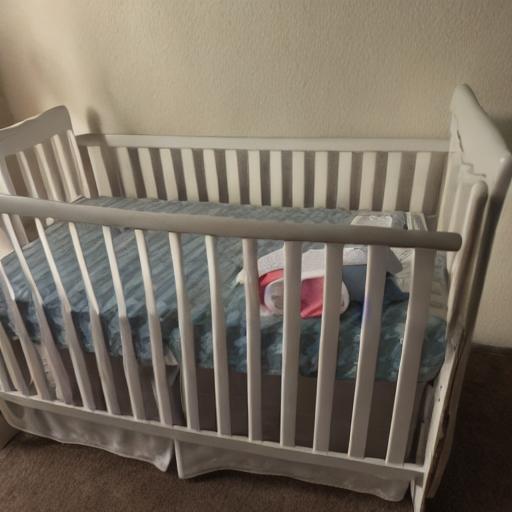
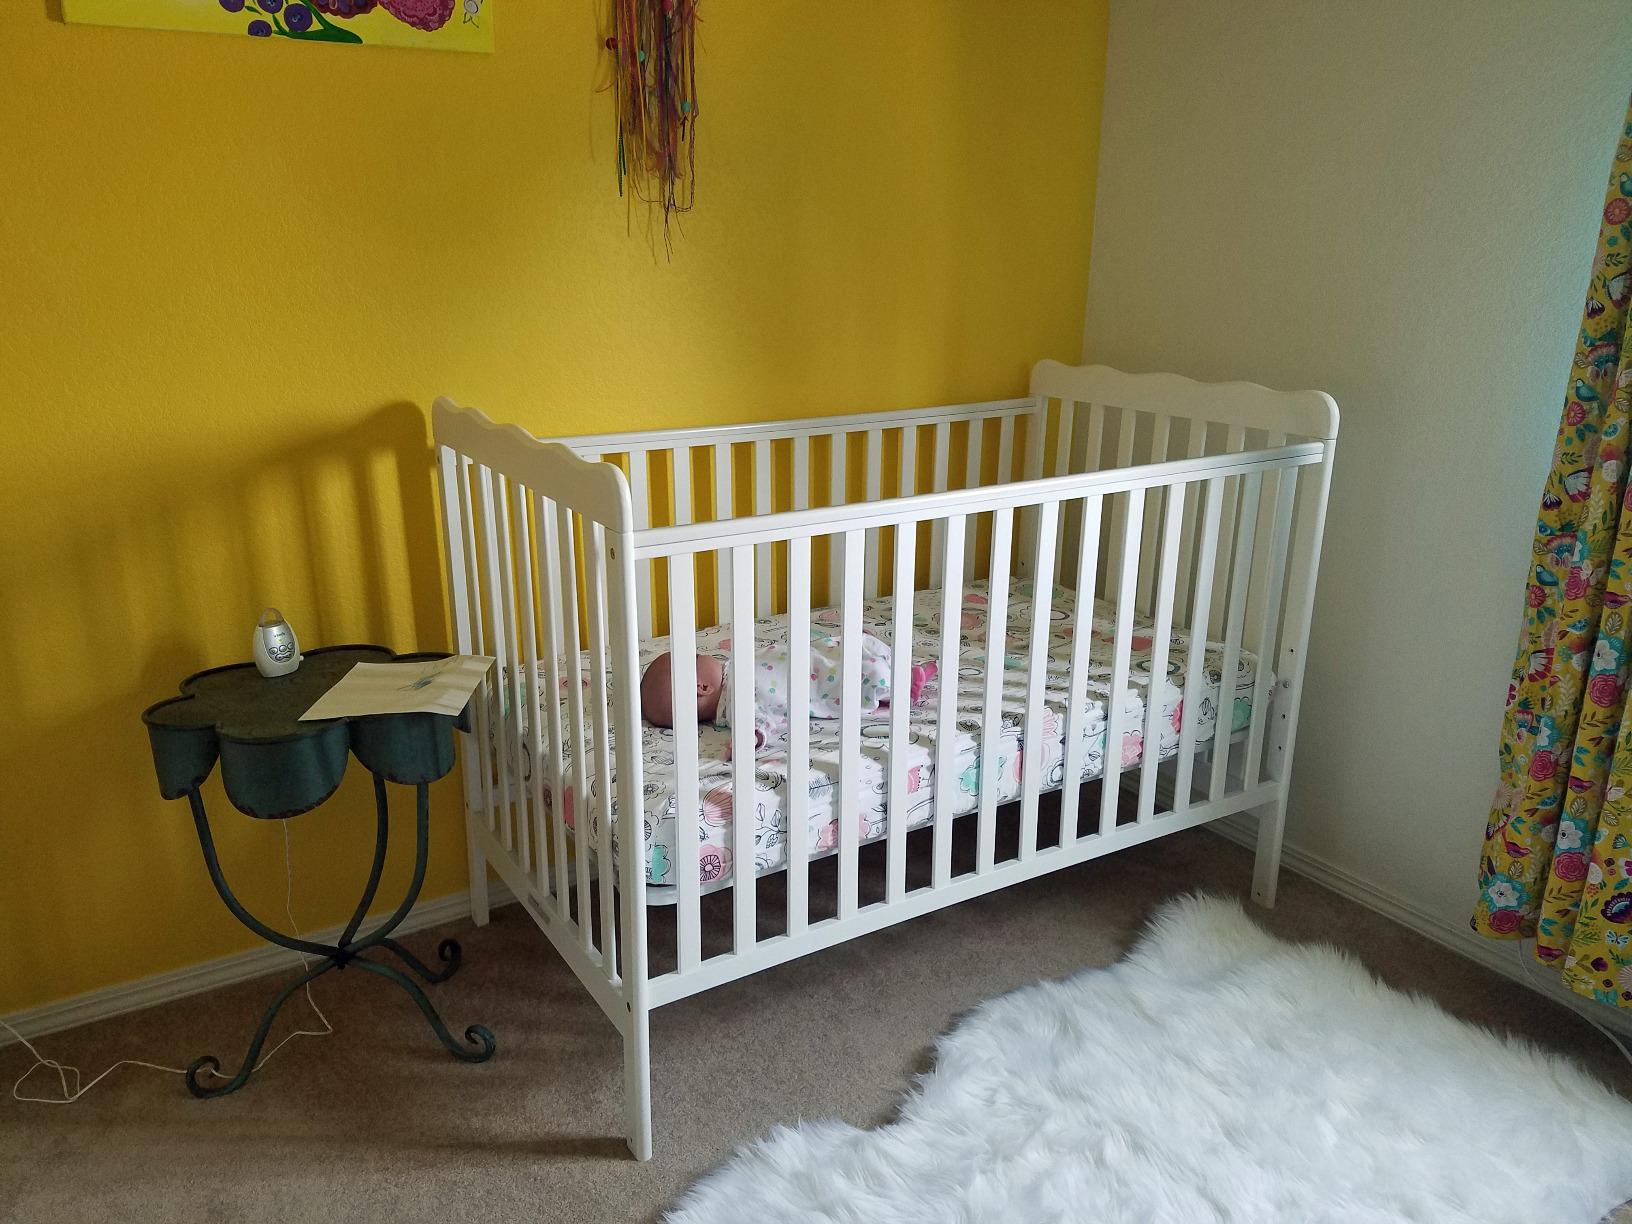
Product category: products_crib
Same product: no